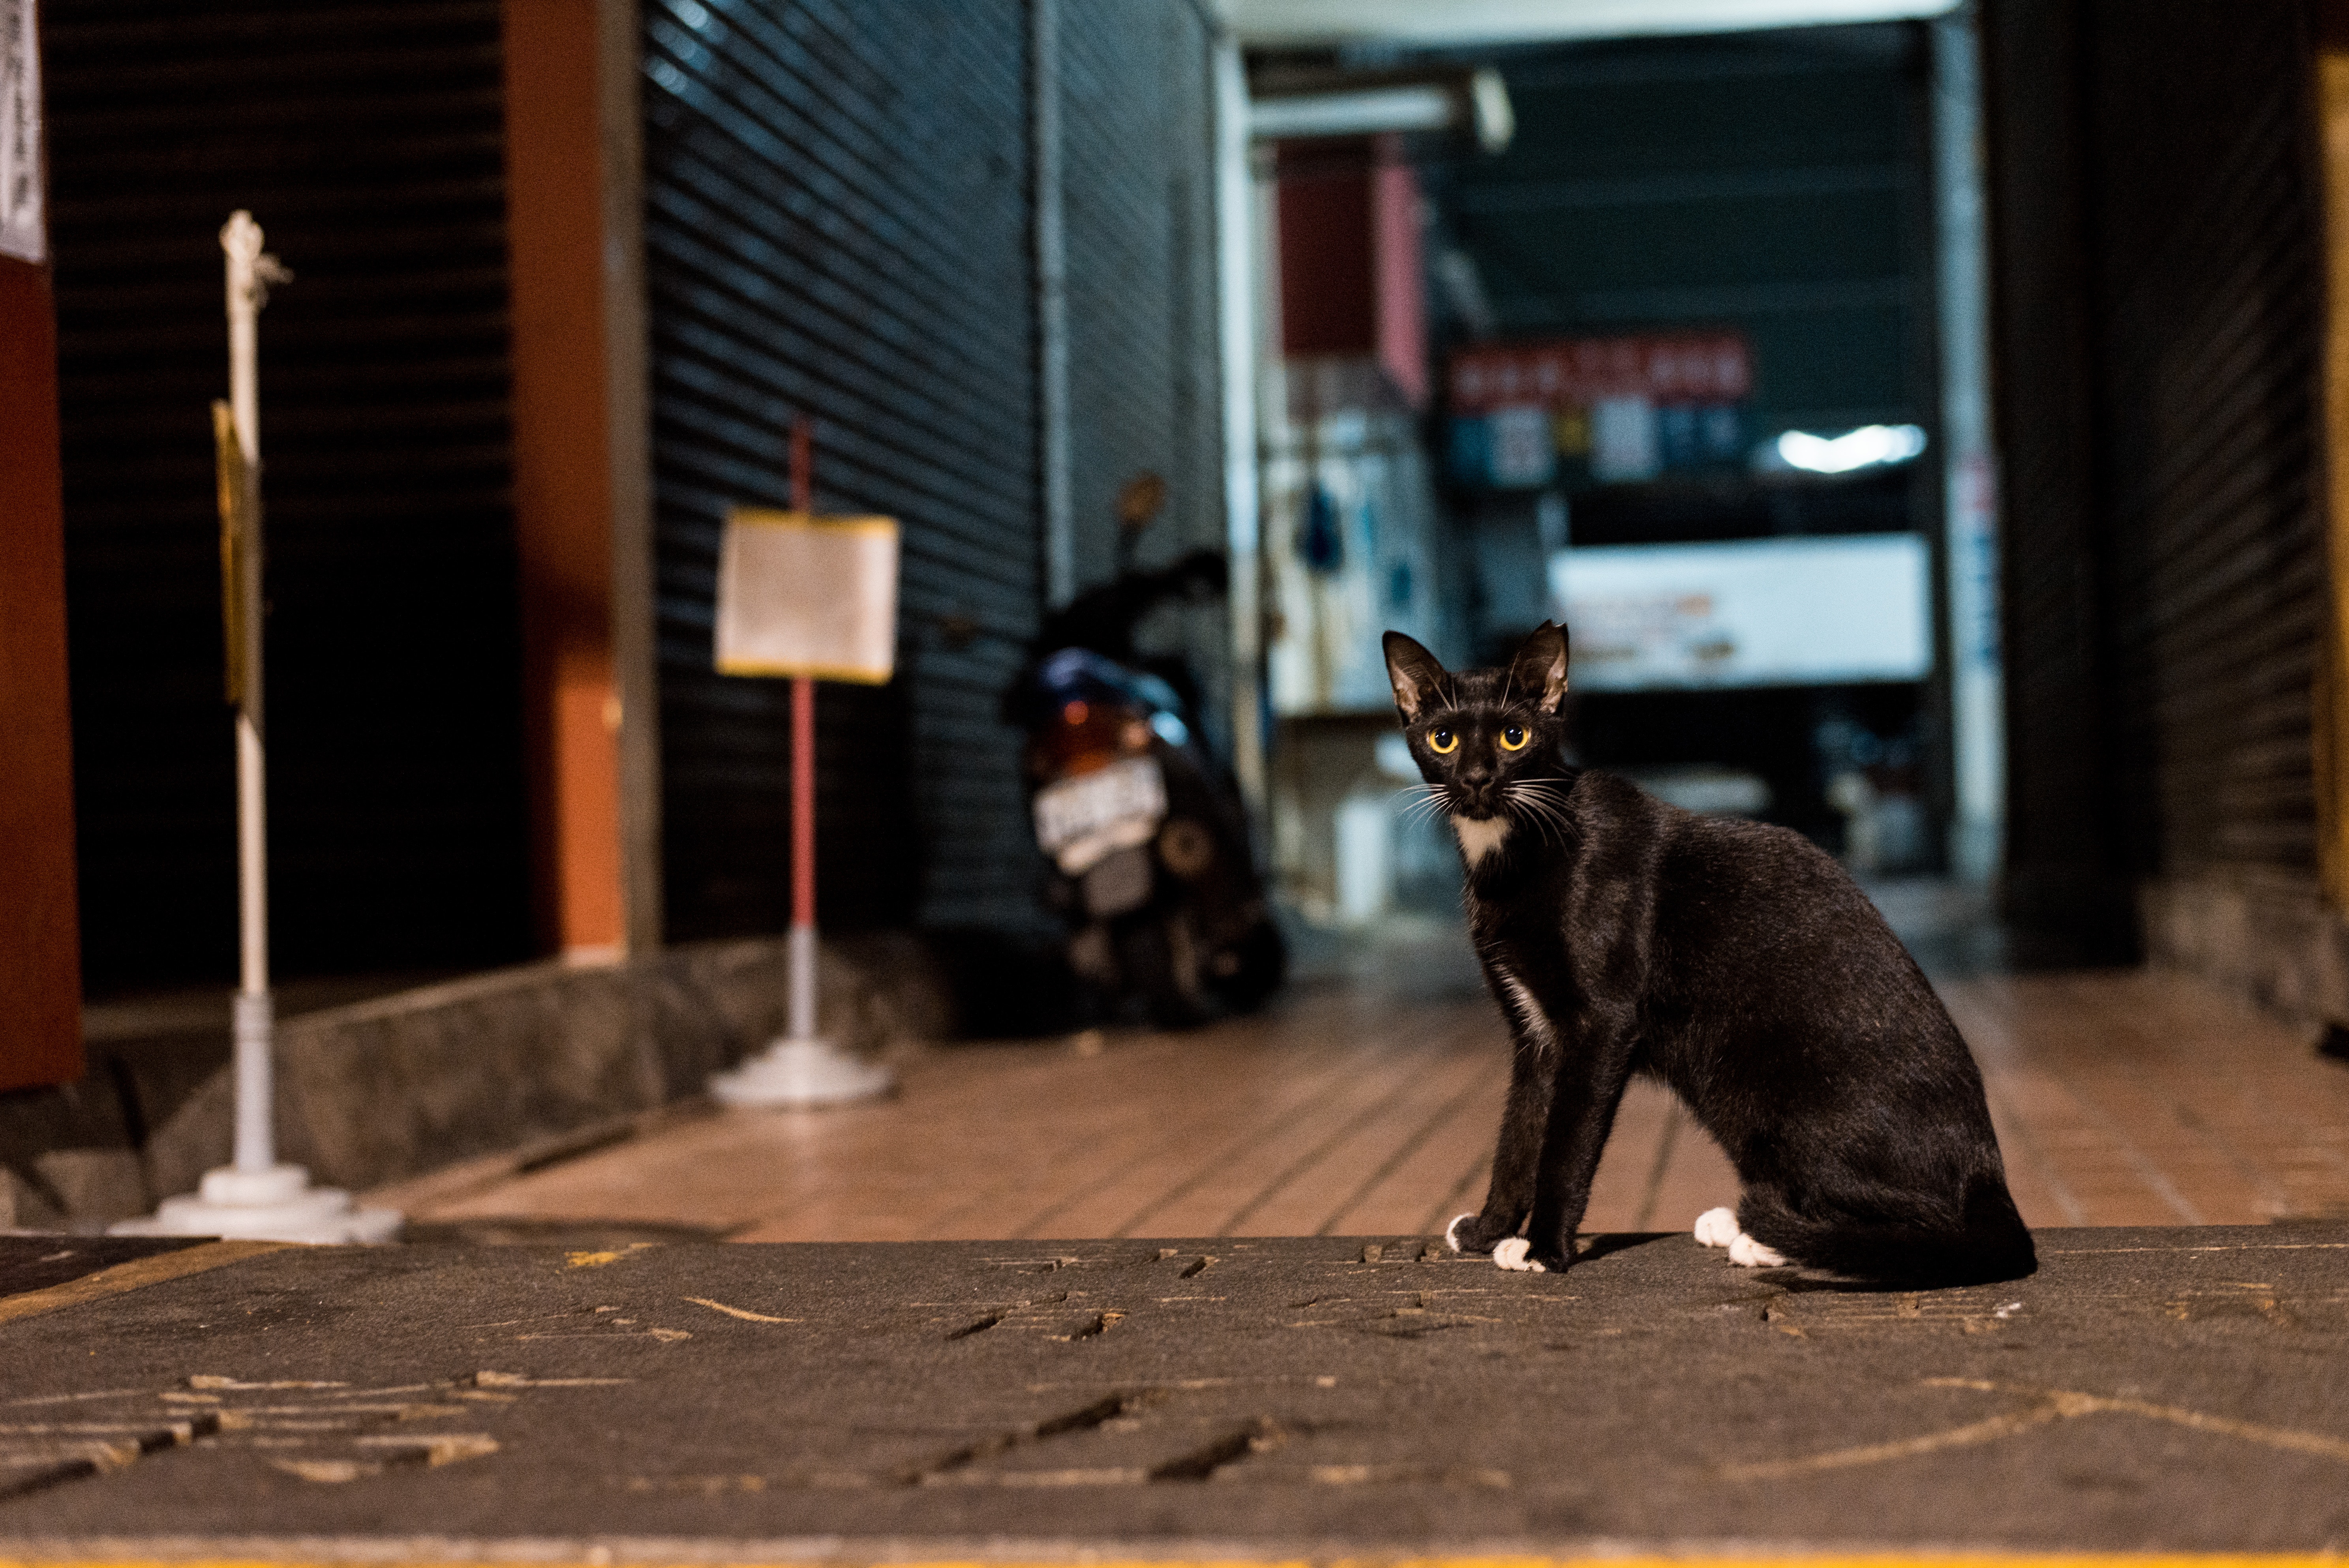
cat, small to medium sized cats, felidae, snapshot, street, carnivore, whiskers, asian, black cat, snout, infrastructure, tree, architecture, window, tail, road, night, domestic short haired cat, kitten